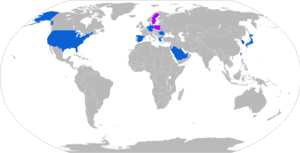
Le Patriot MIM-104 est un système de missile sol-air à moyenne portée construit par la firme Raytheon et utilisé par la United States Army, plusieurs pays de l'OTAN et d'Asie.